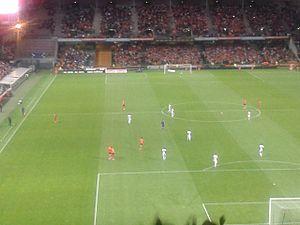
RC Lens - ES Troyes AC, le 30 août 2013, au Stade Bollaert-Delelis, pour le championnat de France de football de Ligue 2 (deuxième division française).
La saison 2013-2014 du Racing Club de Lens, est la troisième saison consécutive du club au sein de la Ligue 2. Au terme de cet exercice, le RC Lens terminant 2ᵉ, retrouve la Ligue 1.